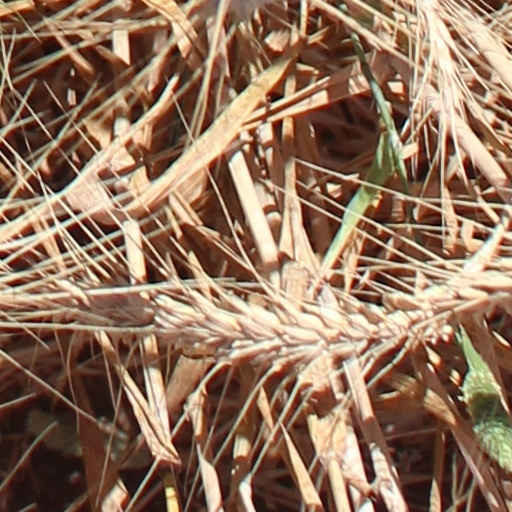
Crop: wheat